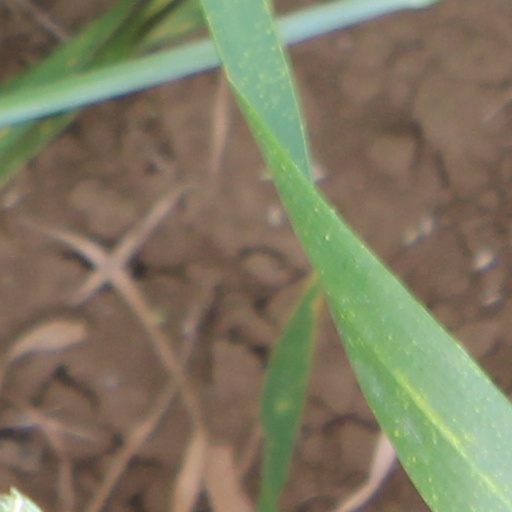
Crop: wheat